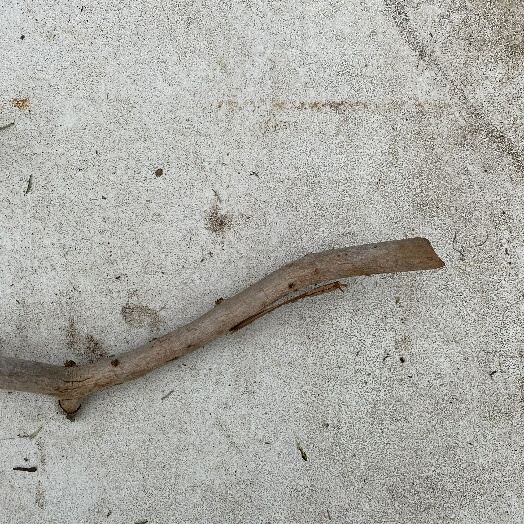
Label: Vegetation